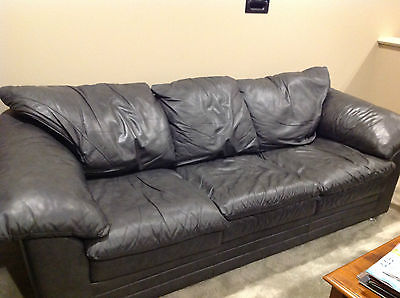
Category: sofa